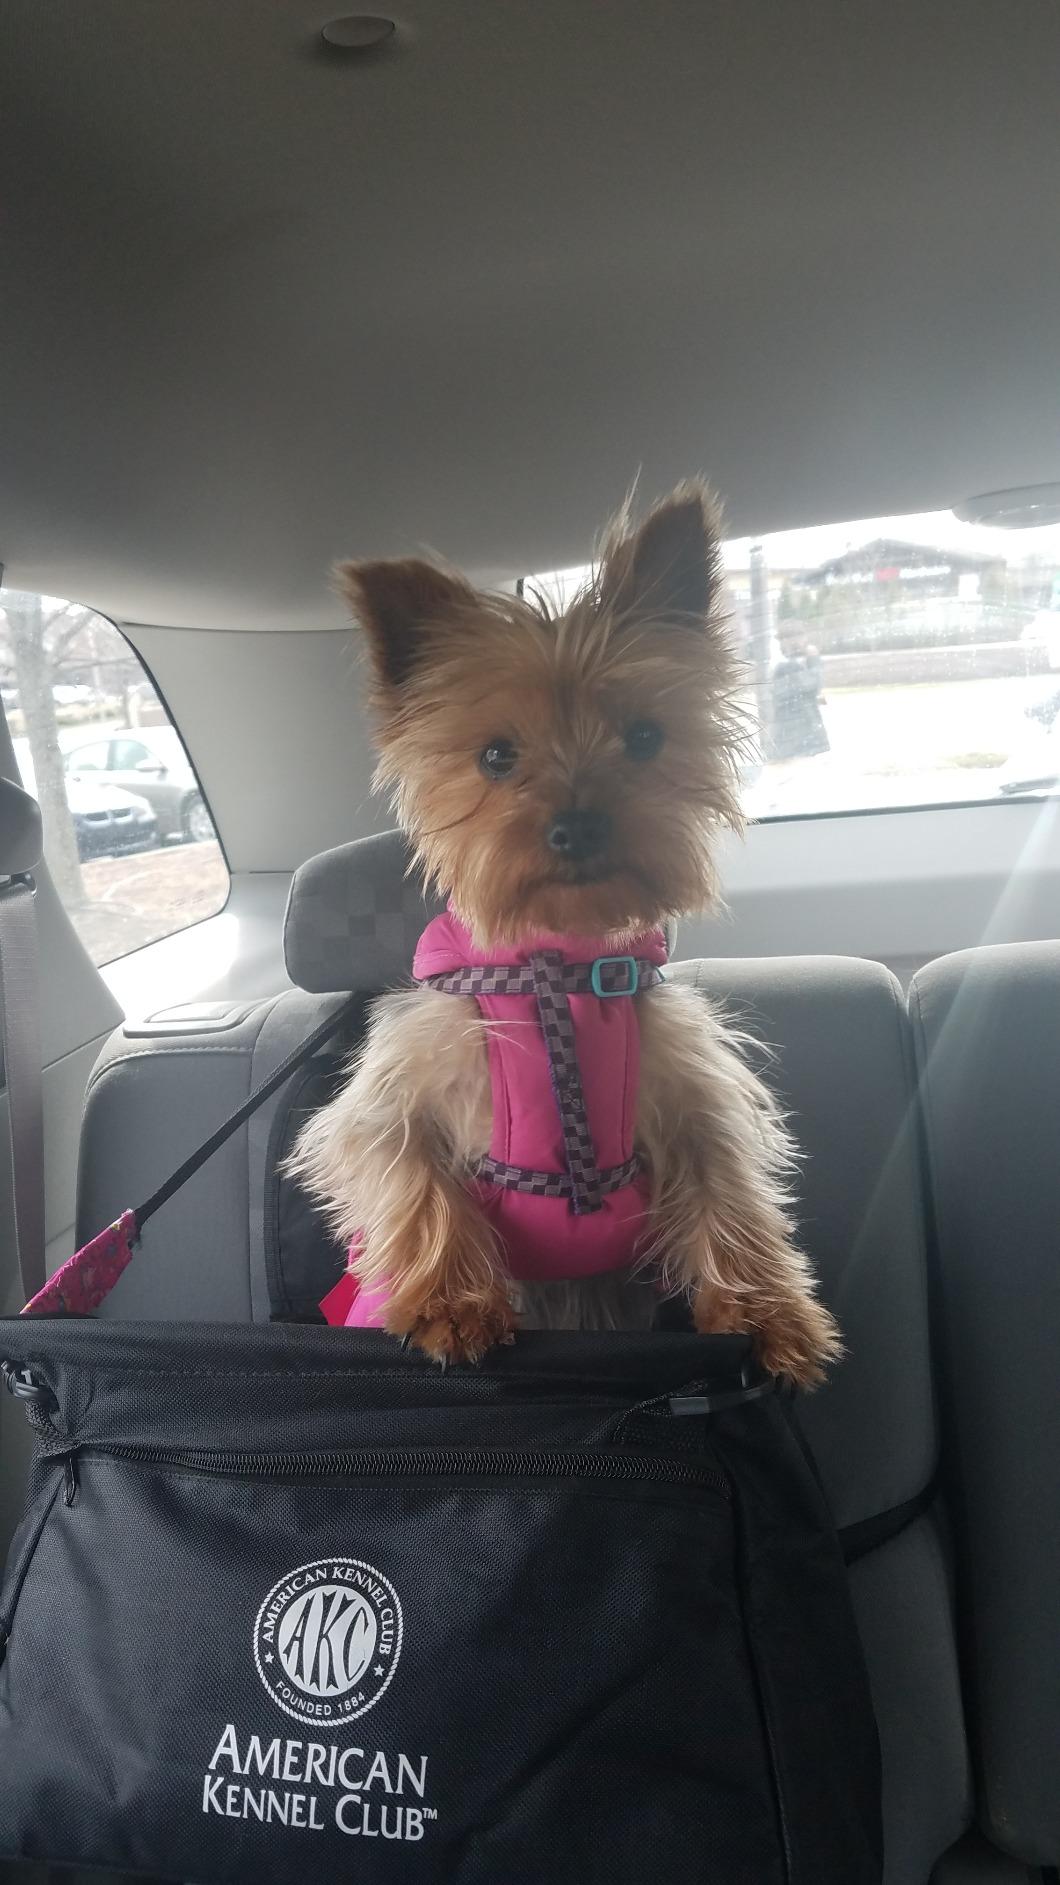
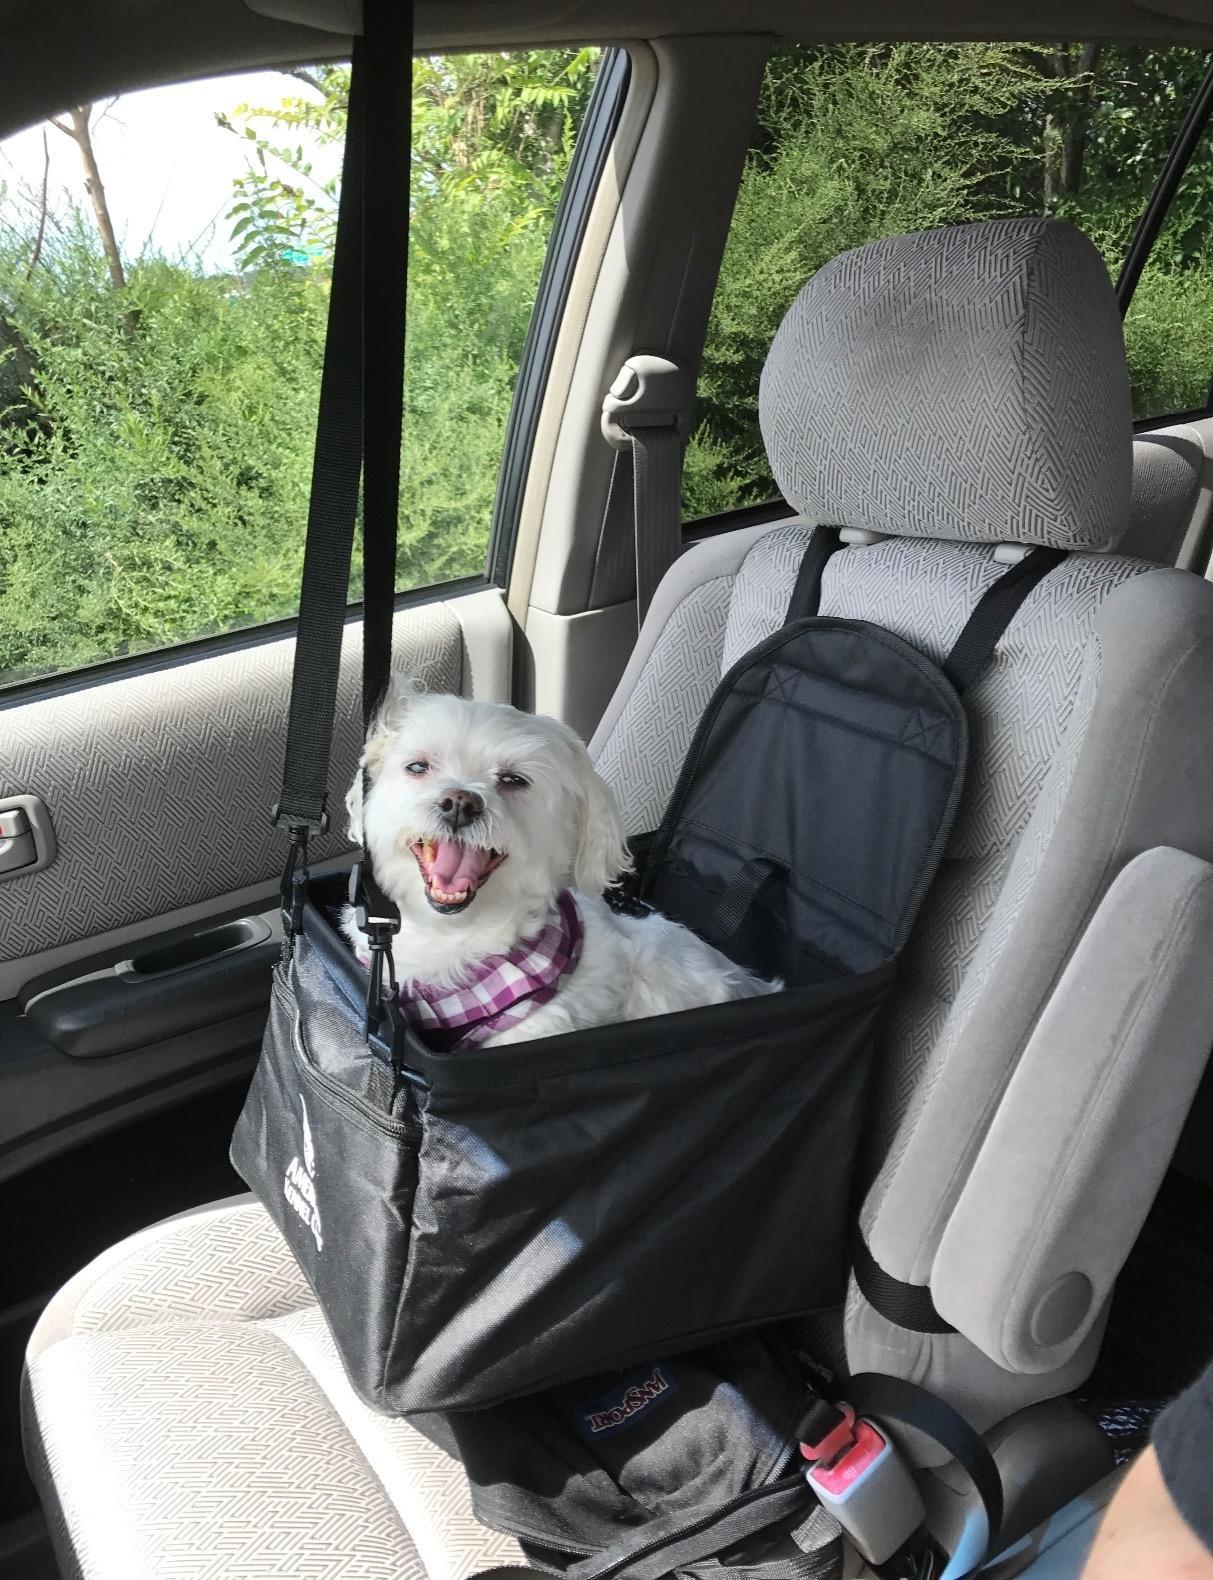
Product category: items_kennel
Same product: yes